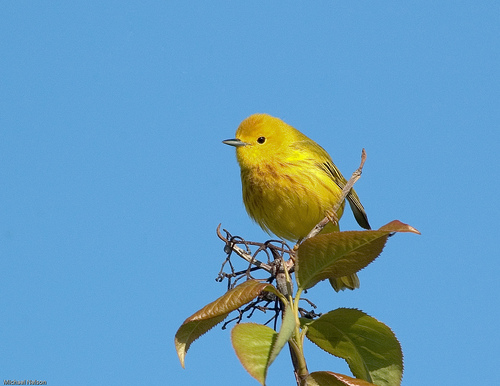
a small bird with a very short bill in comparison to body with a yellow throat
this bird is yellow with brown on its wings and has a very short beak.
this tiny bird looks like it has no neck, its body is completely bright yellow with little black tipped wings and a short black beak.
a bright yellow small bird with a round body, yellow belly and head, small black sharp beak, and short tail.
this small bird has a yellow body with brown stripes on its belly
this bird is yellow with brown and has a very short beak.
this bird has wings that are green and has a yellow bodysmall bird bright yellow all over, wings has some black mixed in, fat belly, very short beakthe bird has a small bill and a yellow breast and belly.
this bird has a black pointed bill, with a yellow breast.
Species: Yellow Warbler